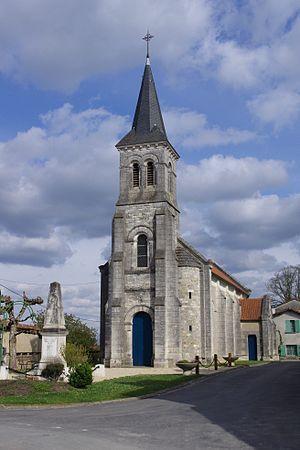
Bardenac est une commune du Sud-Ouest de la France, située dans le département de la Charente.